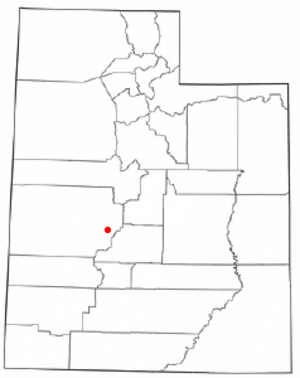
Fillmore (Utah)
Fillmores beliggenhed i Utah
Fillmore er en amerikansk by og administrativt centrum for det amerikanske county Millard County, i staten Utah. I 2000 havde byen et indbyggertal på 2.253.